Ube crinkles
Also known as:
jv - Javanese: Kukis téla wungu
Category: cookies (cookies)
Cuisine: Filipino
Associated cuisines: Filipino
Area: Philippines
Countries: Philippines
Region: South Eastern Asia

The dish is made from purple yam, flour, eggs, baking powder, butter, and sugar. They are characteristically deep purple in color and are typically rolled in powdered sugar or glazed. They have a crunchy exterior and a soft chewy center.

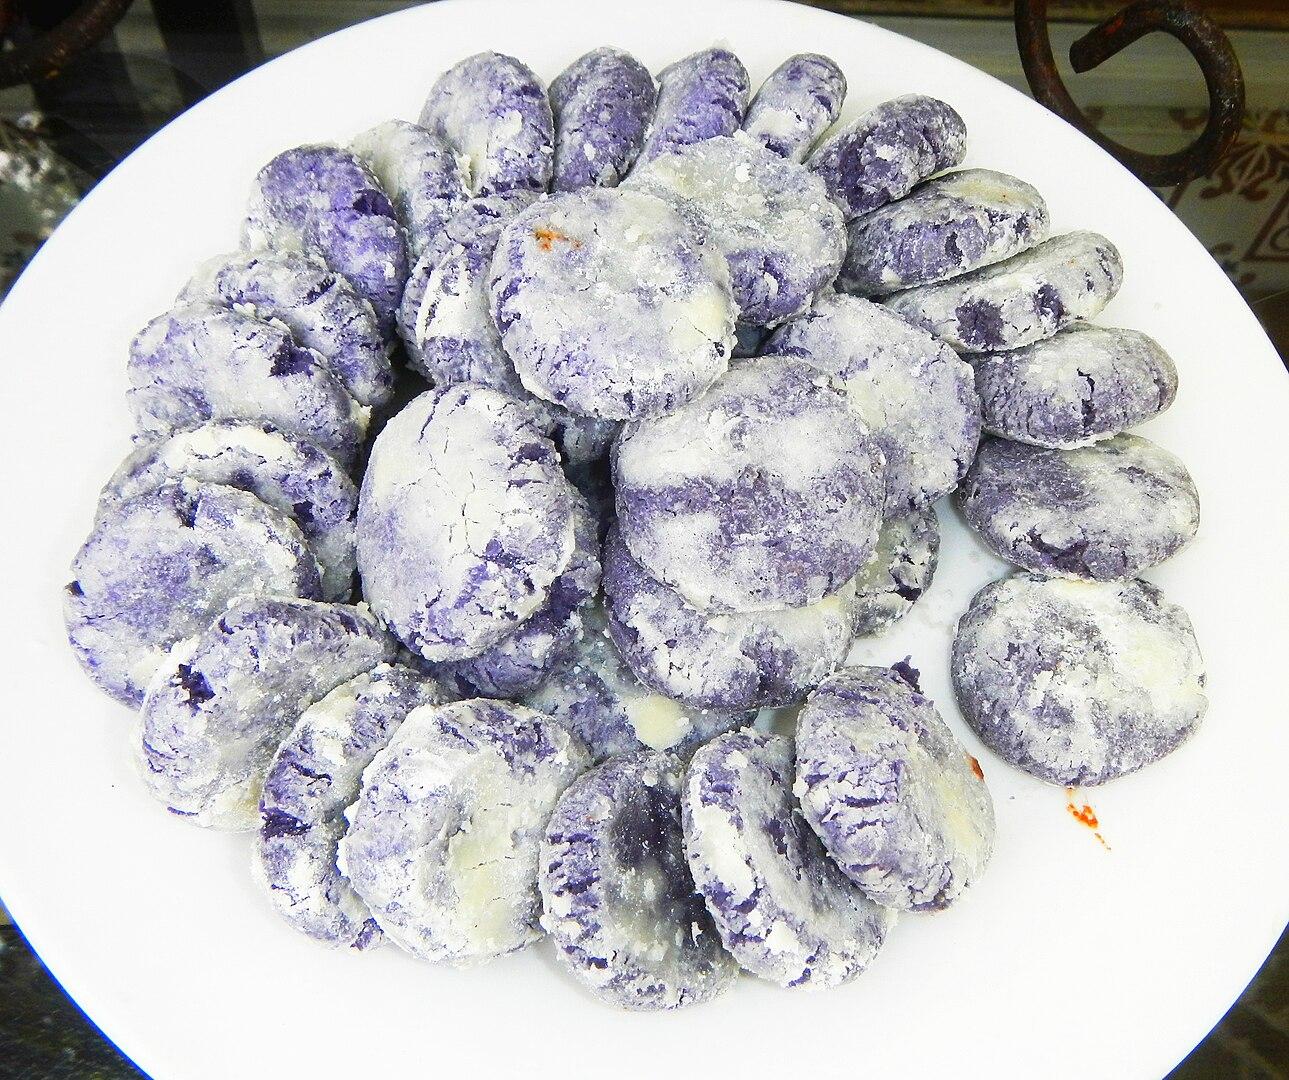